Answer in natural language. Considering the relative positions, where is white rectangular dining table (highlighted by a blue box) with respect to brown colour  countertop lx (highlighted by a red box)? Choose between the following options: above or below
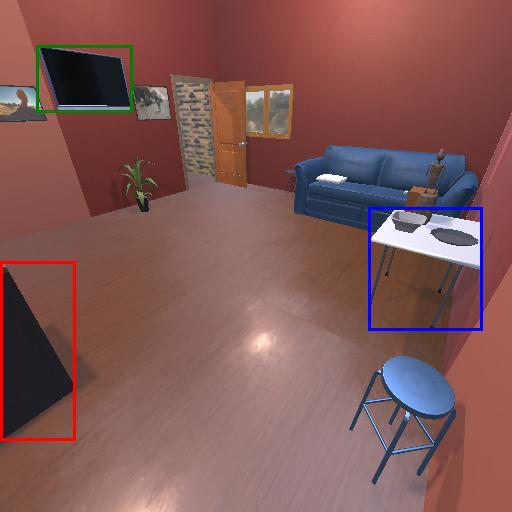
<answer>above</answer>